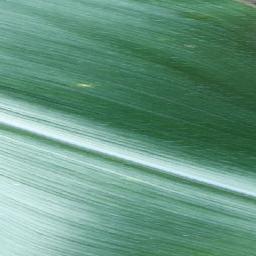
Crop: corn
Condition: (maize)_healthy